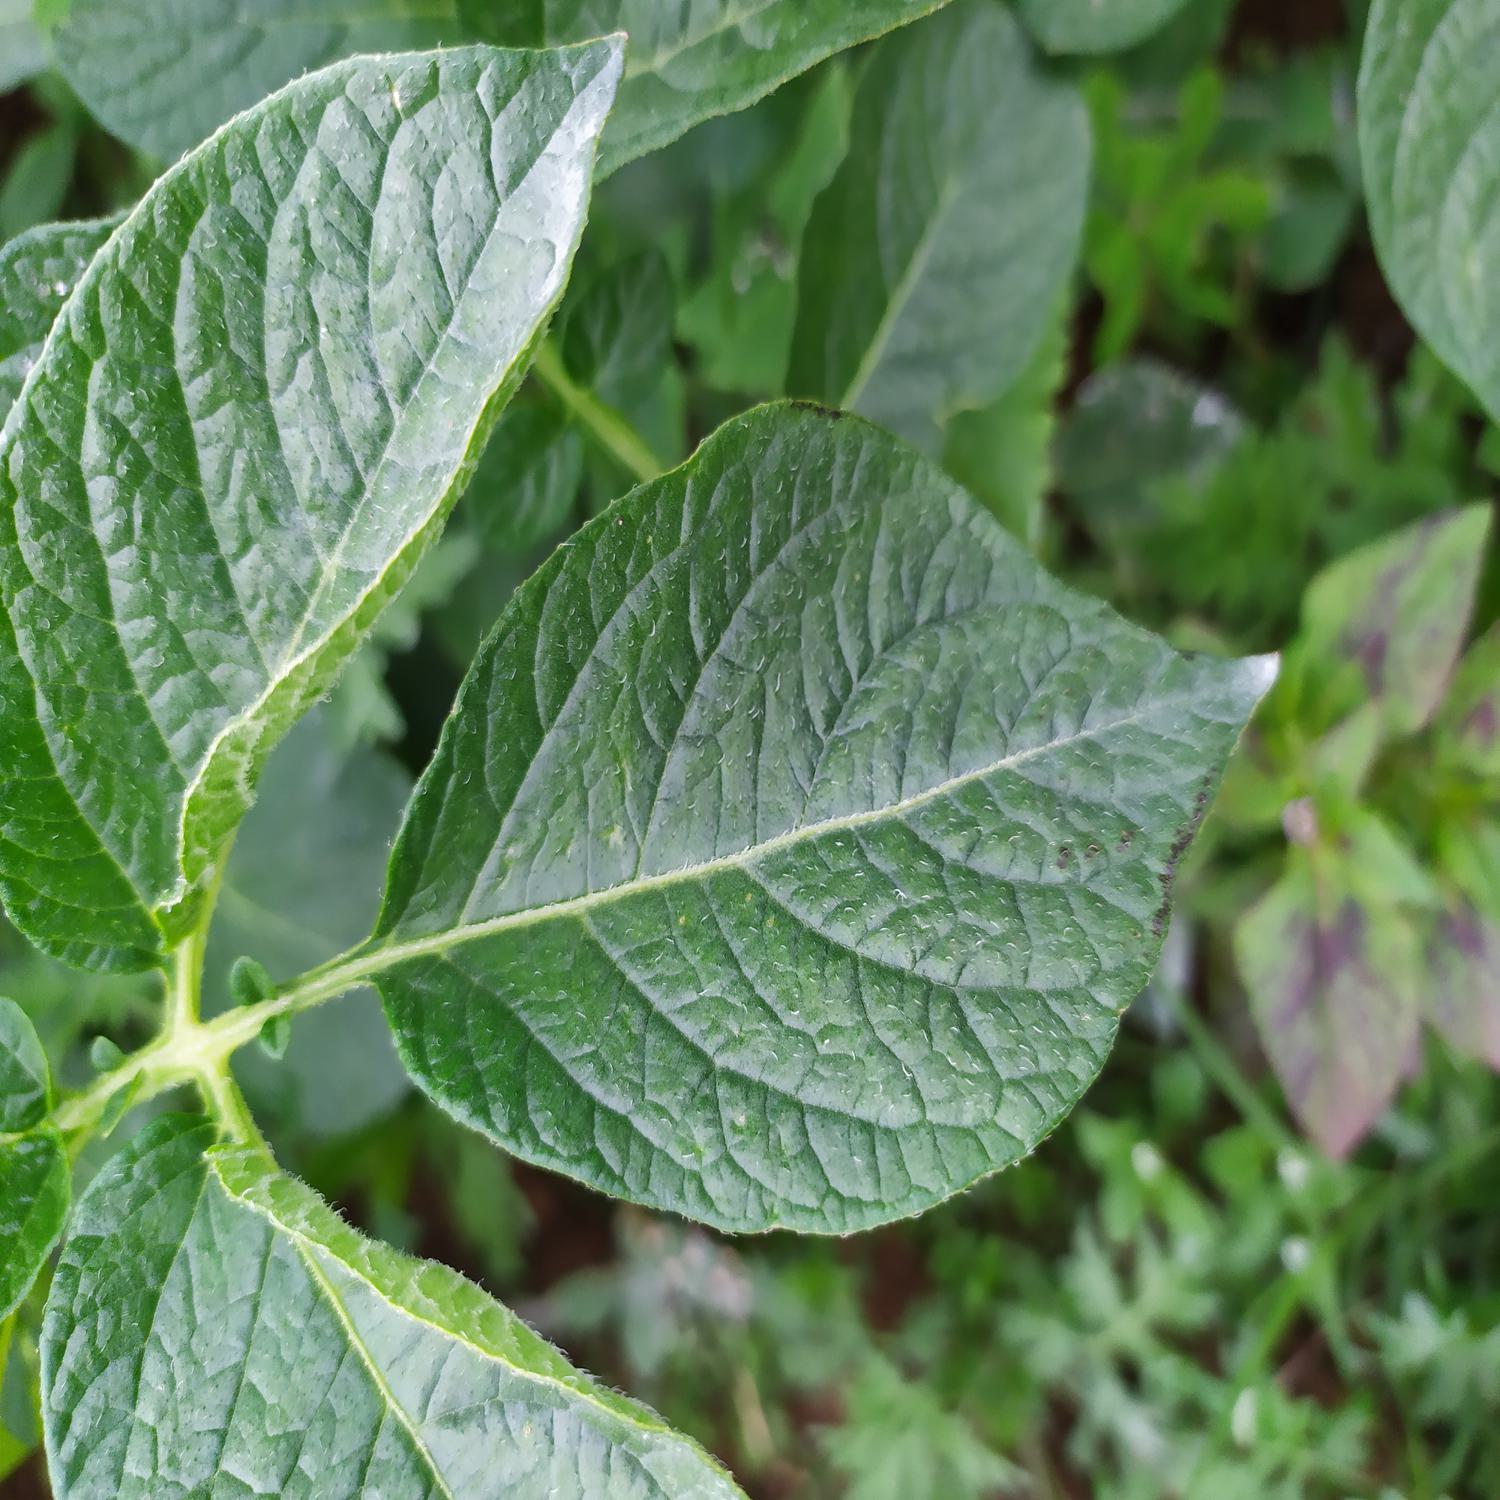
Label: Healthy